Flying Horse Carousel

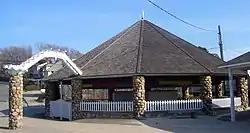
Carousel shelter building in 2008, during off-season, with horses in storage

The Flying Horse Carousel is a historic carousel in Watch Hill, the principal summer resort area of the town of Westerly, Rhode Island, United States. It is one of two in the state designated as National Historic Landmarks, along with the Crescent Park Looff Carousel in East Providence. It is the oldest operating carousel in the United States in which the horses are suspended from chains.